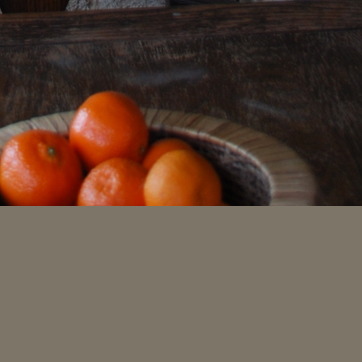
Material: food